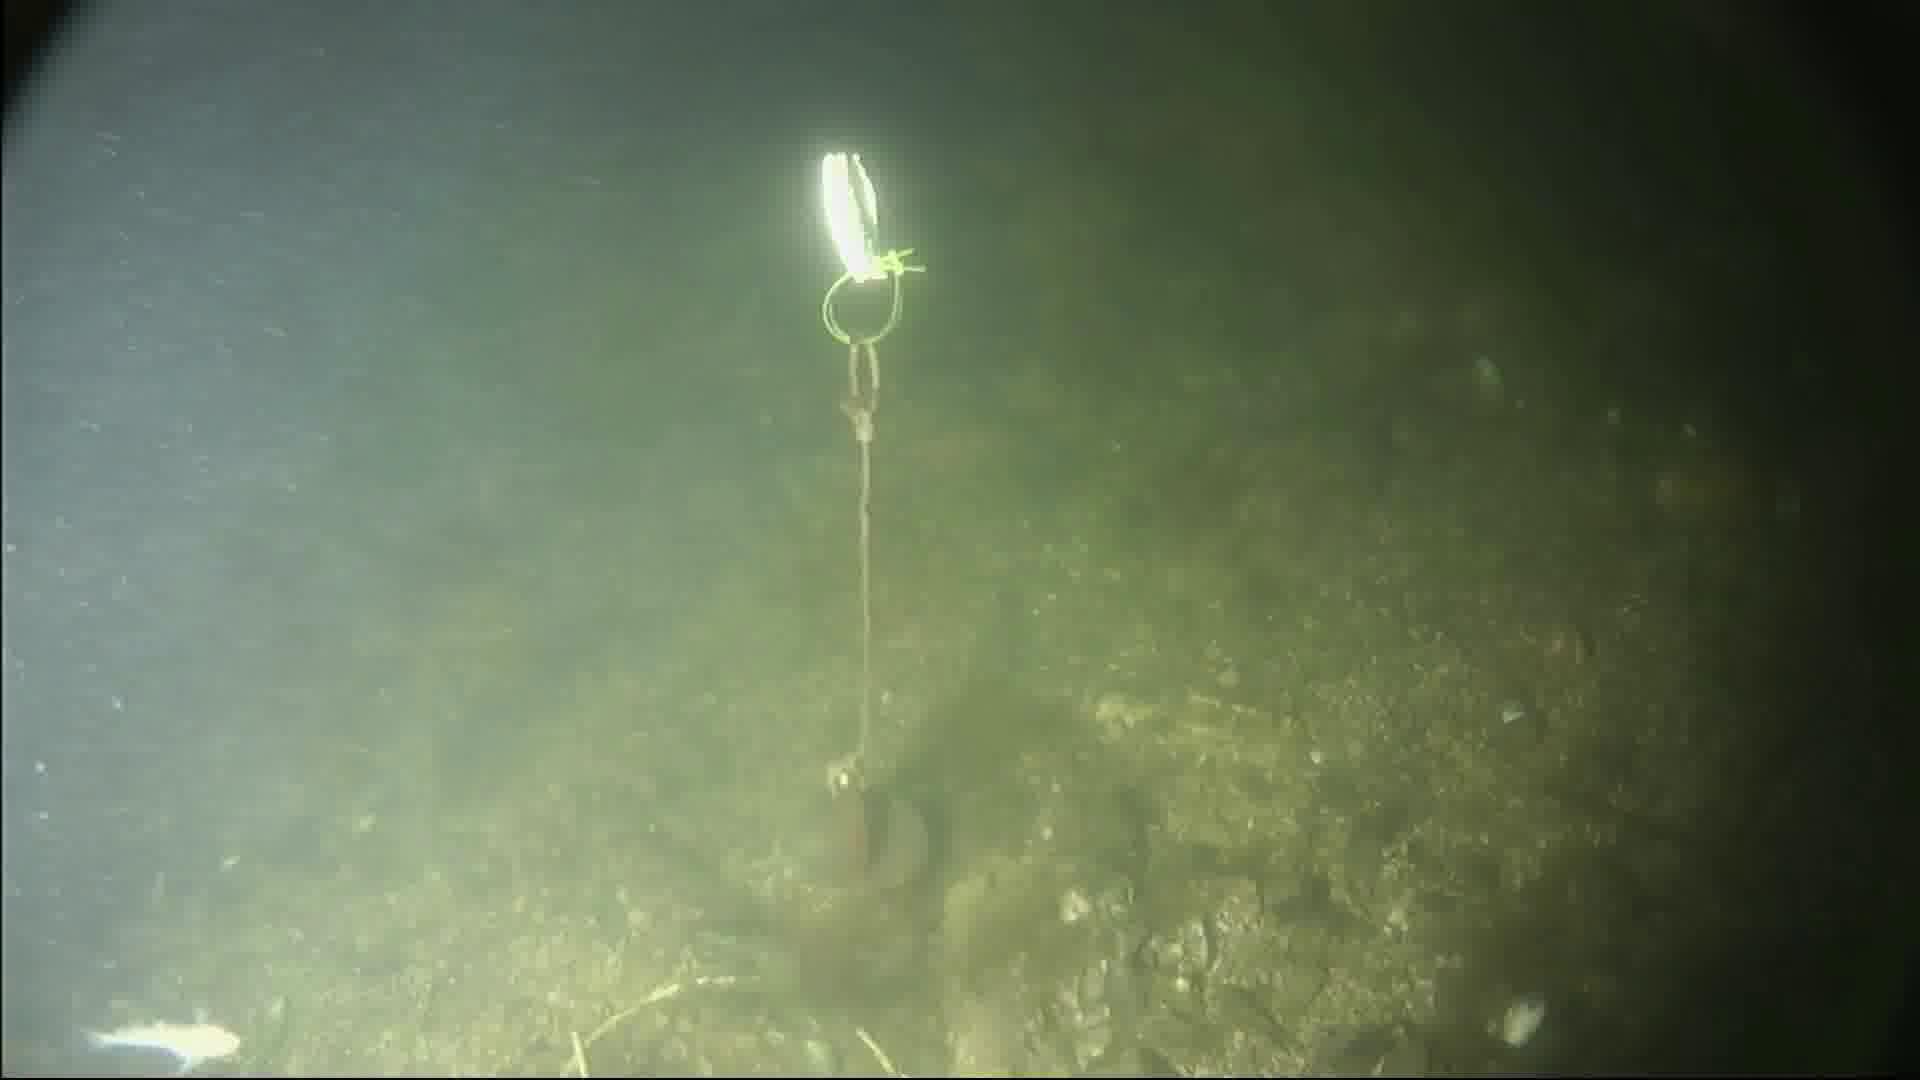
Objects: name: small_fish